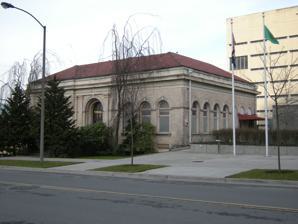
Building: Everett Carnegie Library
Country: United States of America
Year built: 1905
United States historic place Everett Carnegie Library U.S. National Register of Historic Places The library's exterior in 2009 Location 3001 Oakes Ave., Everett , Washington , USA Coordinates 47°58′41″N 122°12′14″W / 47.978°N 122.204°W / 47.978; -122.204 Built 1904–1905 Architect Heide, August P.; deNeuf, Emil Architectural style Second Renaissance Revival NRHP reference No. 75001868 Added to NRHP December 6, 1975 The Everett Carnegie Library is a Carnegie library building located in Everett, Washington , USA listed on the National Register of Historic Places and part of the Snohomish County Government campus. The building occupies the southeast corner of the intersection of Oakes Avenue and Wall Street in the city's central business district. History It was constructed in 1904 with a gift of US$ 25,000 from philanthropist Andrew Carnegie for the purpose of constructing a public library. The architectural firm of Heide and deNeuf designed the building using the Pomona, California Public Library and Boston Public Library as its models. The library opened on July 1, 1905, with a newly purchased stock of 4,000 volumes on its shelves. It operated until 1935, when it was superseded by the new Everett Public Library at 2702 Hoyt Avenue which opened in October 1934. The building became the Cassidy Funeral Home from 1935 to 1980. Snohomish County took ownership in 1980, installing the offices of the County Executive . Subsequently, the building was occupied by the Snohomish County Museum of History, a three-year arrangement that ended in 2011 when lease negotiations with the county failed. Although it is part of the Snohomish County Government Complex, the building stood vacant for several years. In 2018, the Carnegie Building was repurposed for use as a social services facility to treat homelessness and drug use. See also List of Carnegie libraries in the United States National Register of Historic Places listings in Snohomish County, Washington References